Sri Dakshinamukha Nandi Tirtha Kalyani Kshetra

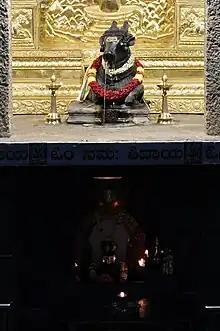
Water flowing out of Nandi’s mouth and falling on Linga

The source of the water flowing out of the Nandi’s mouth is from the excess outflow from the Sankey Tank.